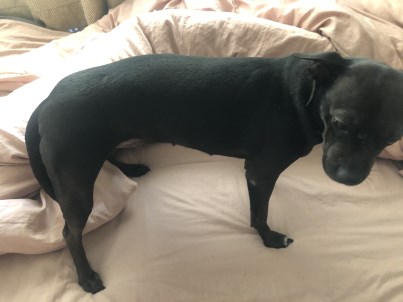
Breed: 3336-n000121-chinese_rural_dog